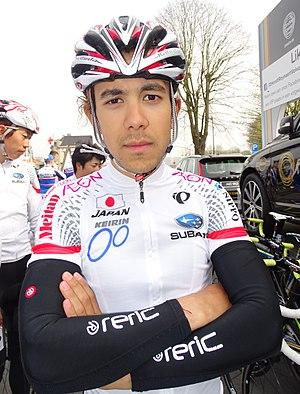
Reportage réalisé le samedi 9 avril à l'occasion du départ et de l'arrivée du Tour des Flandres espoirs 2016 à Audenarde, Belgique.
Marino Kobayashi est un coureur cycliste japonais, membre de l'équipe Giotti Victoria.